Radio 2XG

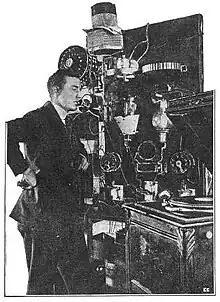
Charles Logwood broadcasting at 2XG in 1916

Some of the programming was oriented toward a more general audience. On the night of the November 7, 1916 Wilson-Hughes presidential election, 2XG, in conjunction with the "New York American", broadcast election returns that for the first time were transmitted in full audio instead of Morse code. This program featured telephoned bulletins supplied by the newspaper—which hailed the effort as "the first time the wireless telephone has been demonstrated as a practical, serviceable carrier of election news and comment"—and read over the air by "unassuming chap" Walter Schare. Also featured were Columbia recordings that included "'The Star Spangled Banner,' 'Columbia, the Gem of the Ocean,' 'Dixie,' 'America' and other airs long loved by Americans". Just before shutting down at 11:00 PM, the station incorrectly announced that Republican presidential candidate Charles Evans Hughes had won; however, the next day it was learned that late totals from California had tilted the election in Democratic candidate Woodrow Wilson's favor. It was estimated that 7,000 persons received the broadcast.